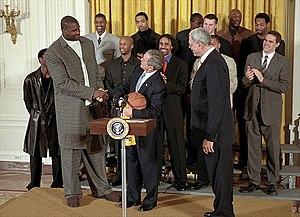
"Shaquille Rashaun O’Neal, surnommé Shaq, né le 6 mars 1972 à Newark dans le New Jersey, est un ancien joueur américain de basket-ball professionnel, aujourd'hui analyste sportif au sein de l'émission ""Inside the NBA"" sur TNT. Évoluant au poste de pivot, mesurant 2,16 m et pesant 147 kg, il a été l’un des joueurs les plus grands et les plus lourds de tous les temps. O’Neal a joué pour six équipes au cours de sa carrière de 19 ans.
Stanislav "Slava" Medvedenko est un joueur ukrainien de basket-ball, évoluant au poste d'ailier fort.